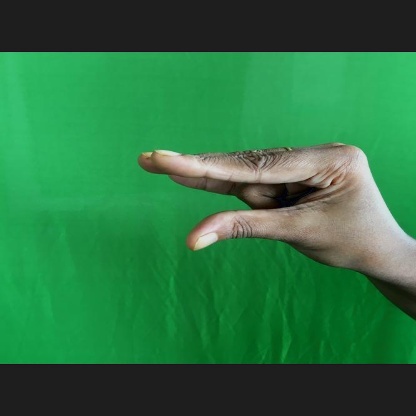
Mudra: Kangulam